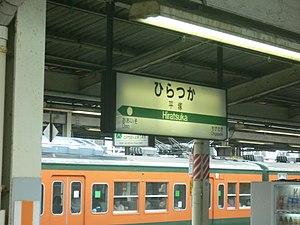
Hiratsuka est une ville de la préfecture de Kanagawa, au Japon. Elle a été fondée le 1ᵉʳ avril 1932. Hiratsuka s'étend sur 67,83 km² et compte 259 991 habitants en 2010.